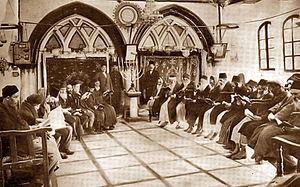
"Les ""Quatre synagogues séfarades"" sont situées dans le Quartier juif de la vieille ville de Jérusalem. Elles forment un ensemble de quatre synagogues juxtaposées, construites à différentes époques pour les besoins de la communauté séfarade. Dans chaque synagogue les offices sont pratiqués selon un rite différent.